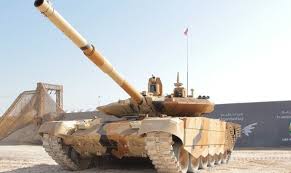
Label: T-90